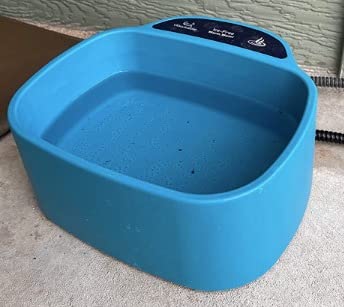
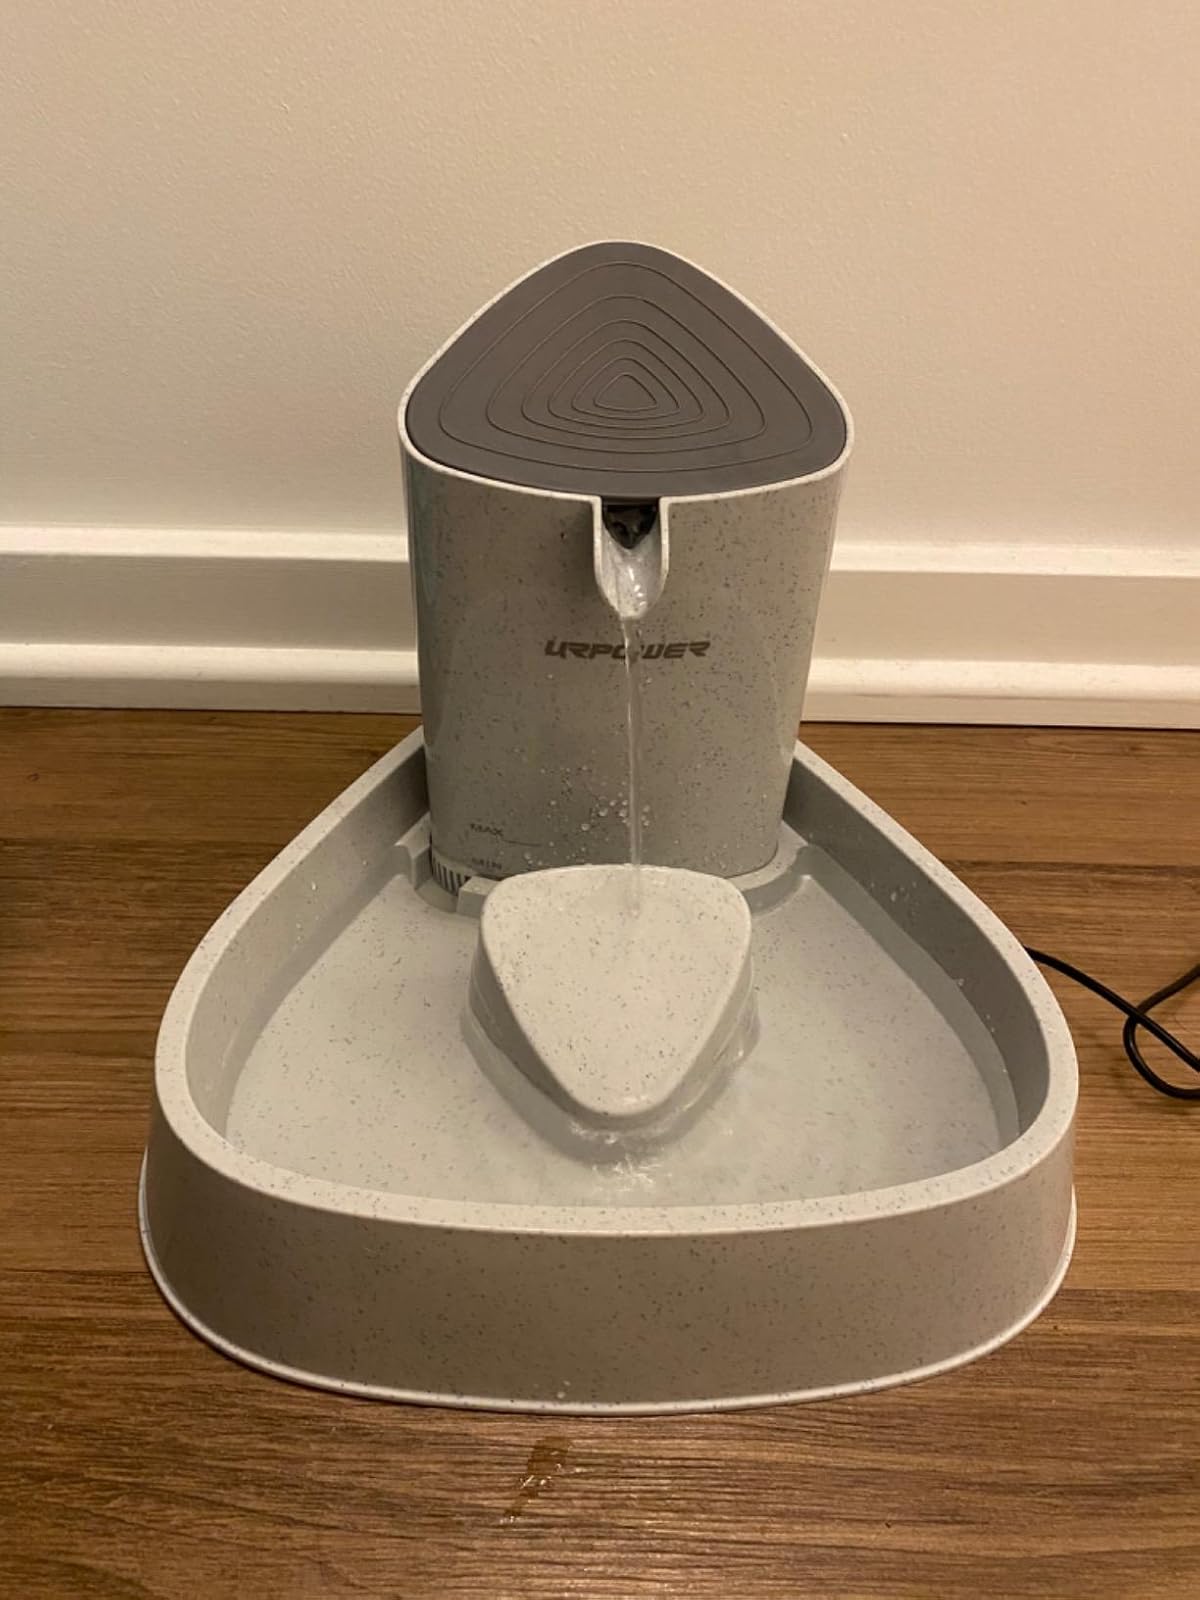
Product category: items_bowl
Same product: no